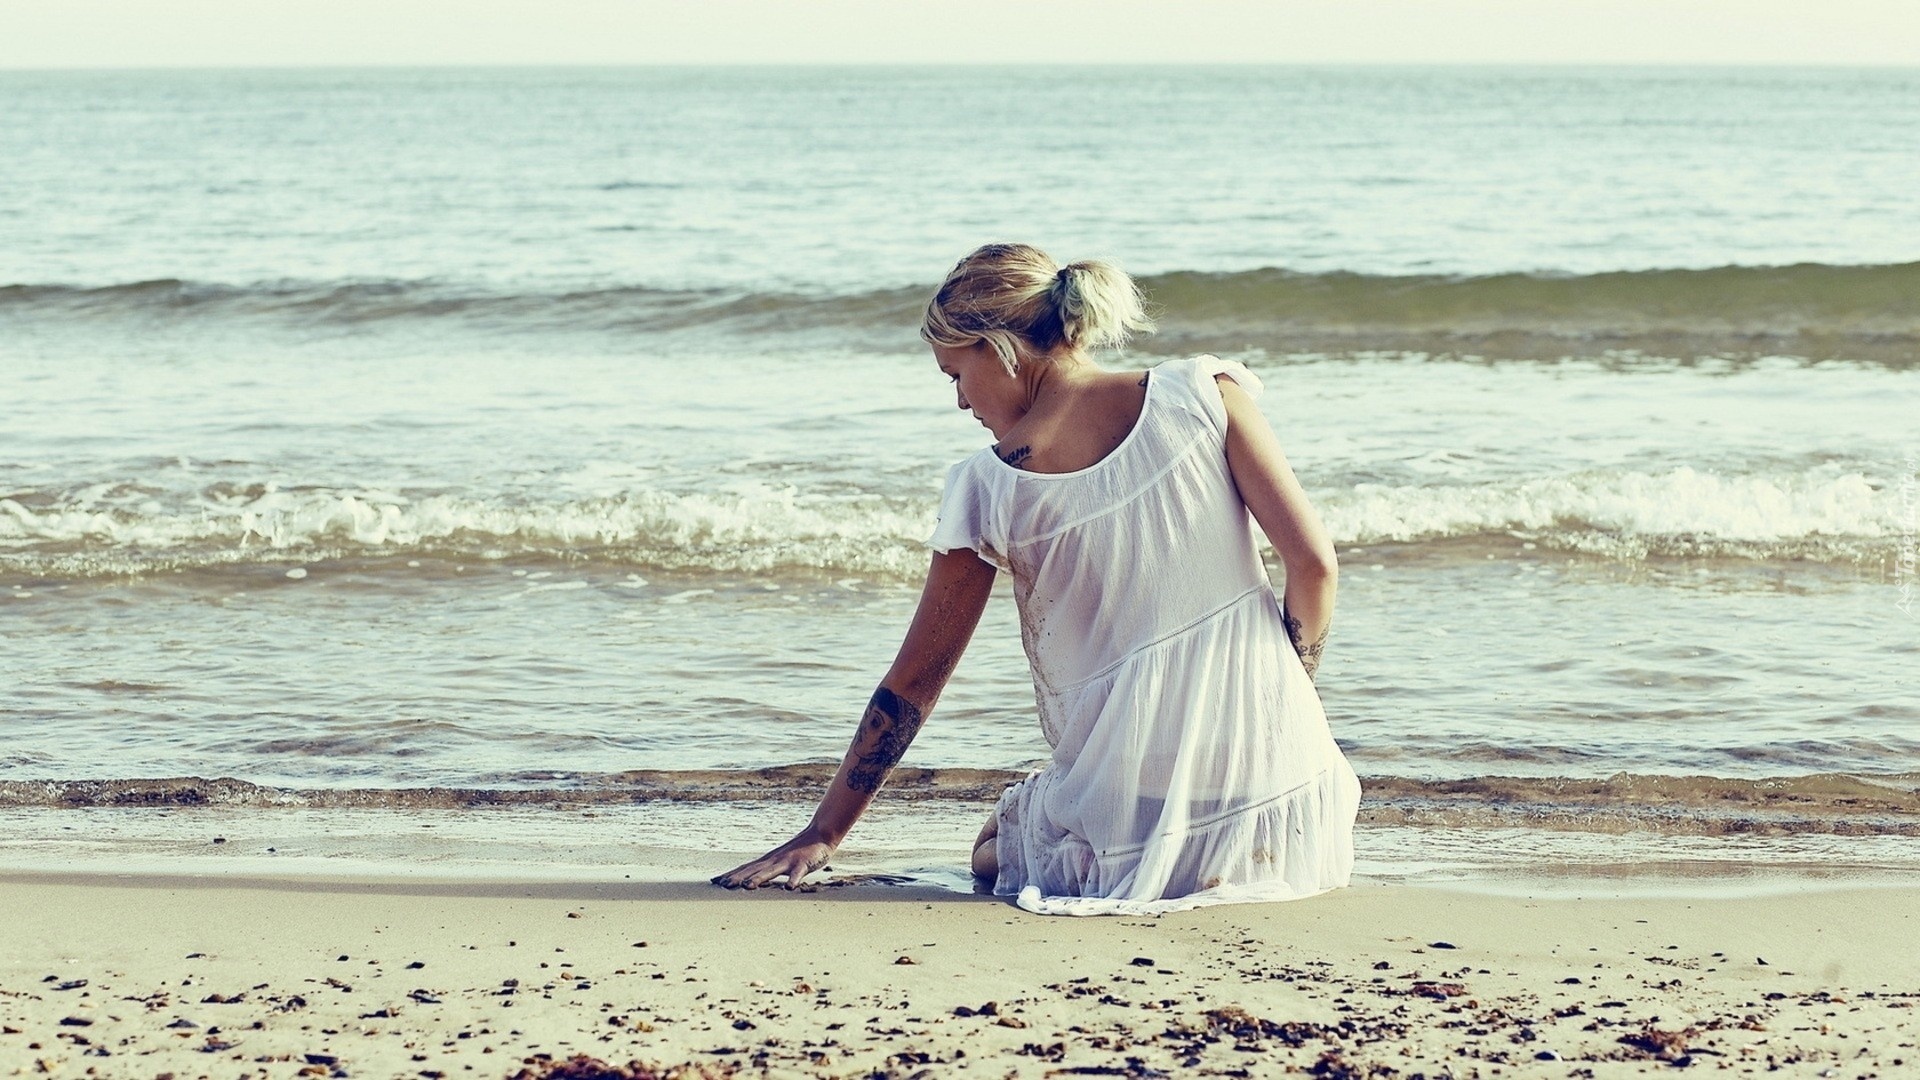
jena, beach, water, sea, sky, ocean, beauty, vacation, dress, summer, fun, shoulder, photography, wave, happy, photo shoot, wind wave, coast, sand, cloud, plant, coastal and oceanic landforms, horizon